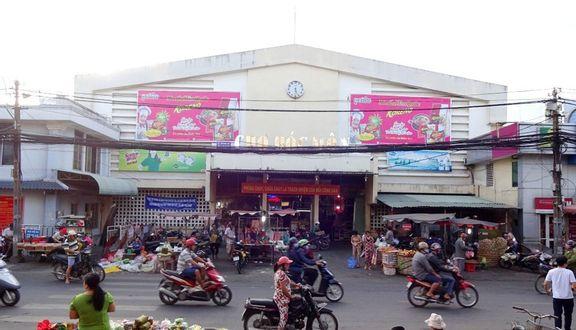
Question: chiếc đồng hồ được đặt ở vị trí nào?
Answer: chiếc đồng hồ được đính phía trước cổng khu chợ